1894 Toronto municipal election

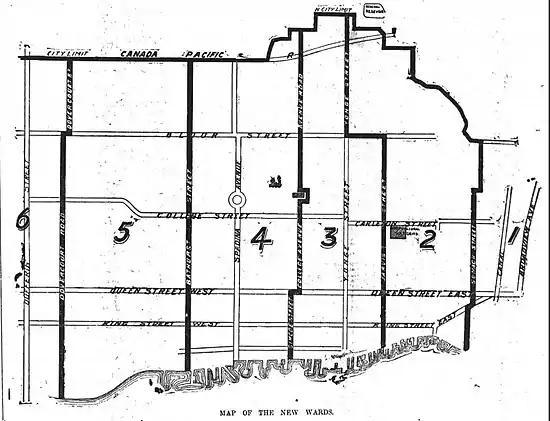
Map of Toronto's six wards (1892-1909), published in "The Globe", 1 January 1892.

Four alderman were elected to sit on Toronto City Council in each of six wards. Seven aldermen from the outgoing Toronto City Council retired while 17 sought re-election. Of those, 12 were re-elected and five were defeated.